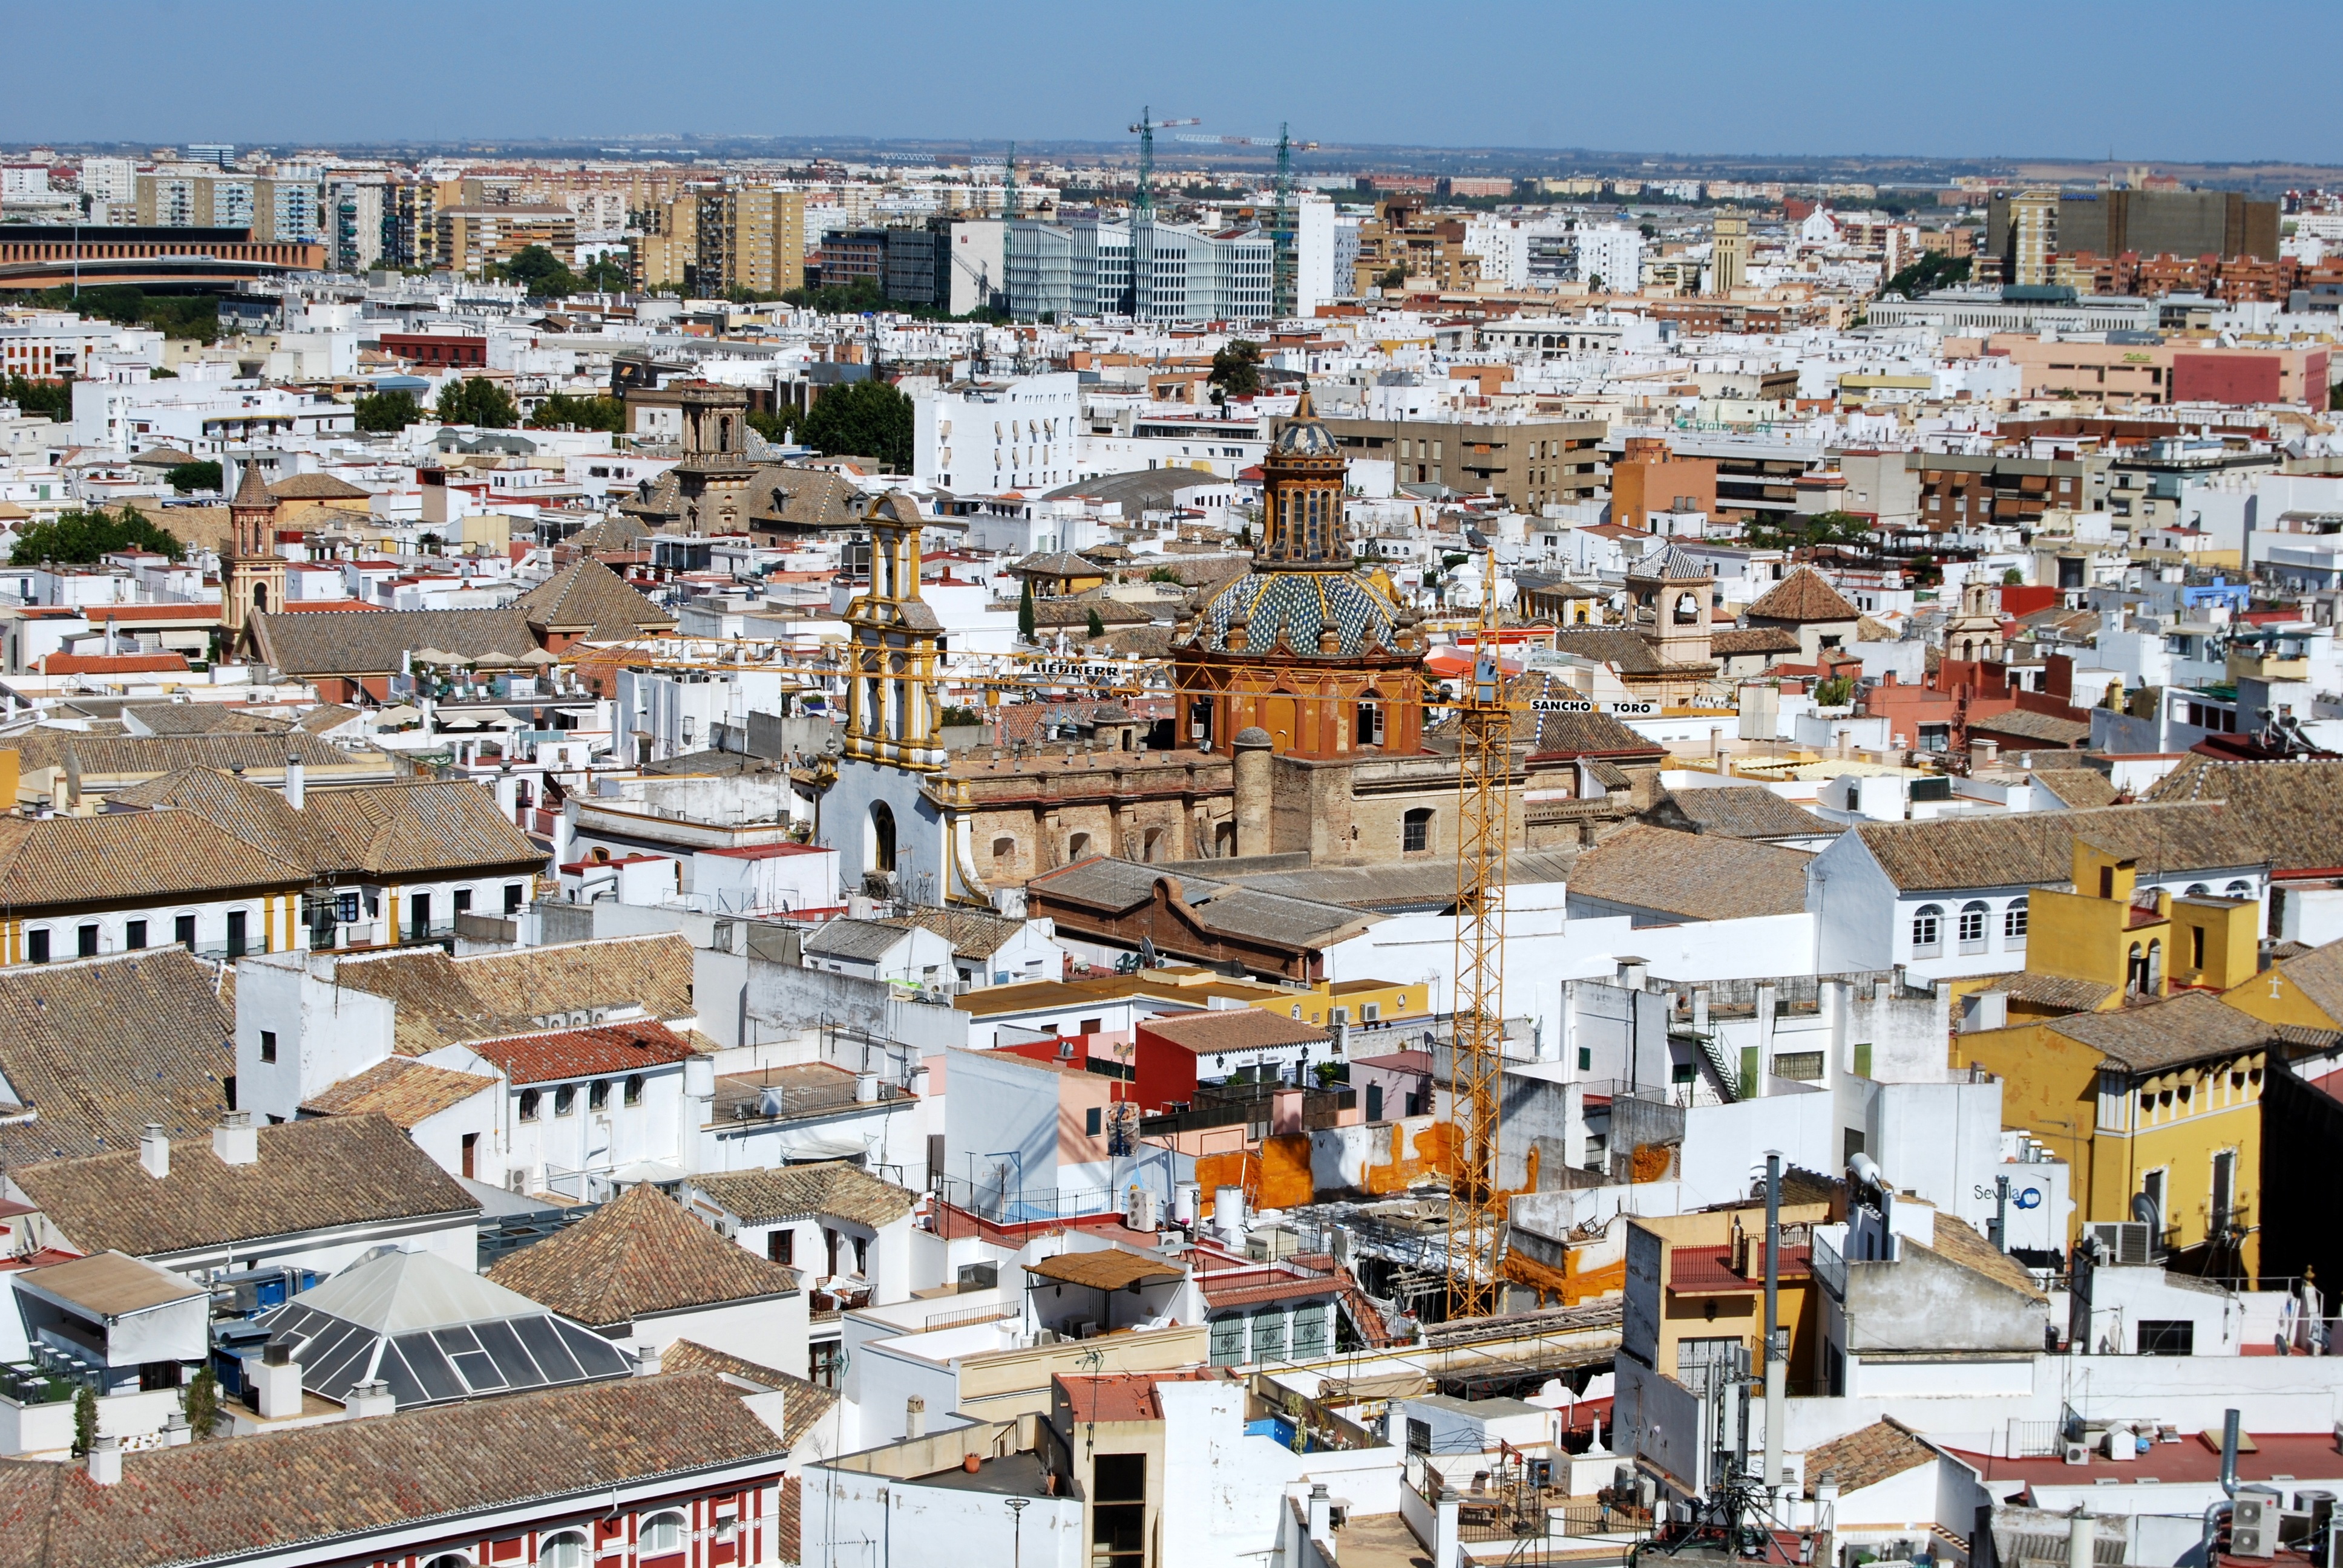
landscape, skyline, town, city, cityscape, panorama, downtown, suburb, plaza, spain, houses, seville, andalusia, town square, roofs, slum, metropolis, neighbourhood, aerial photography, urban area, residential area, geographical feature, human settlement